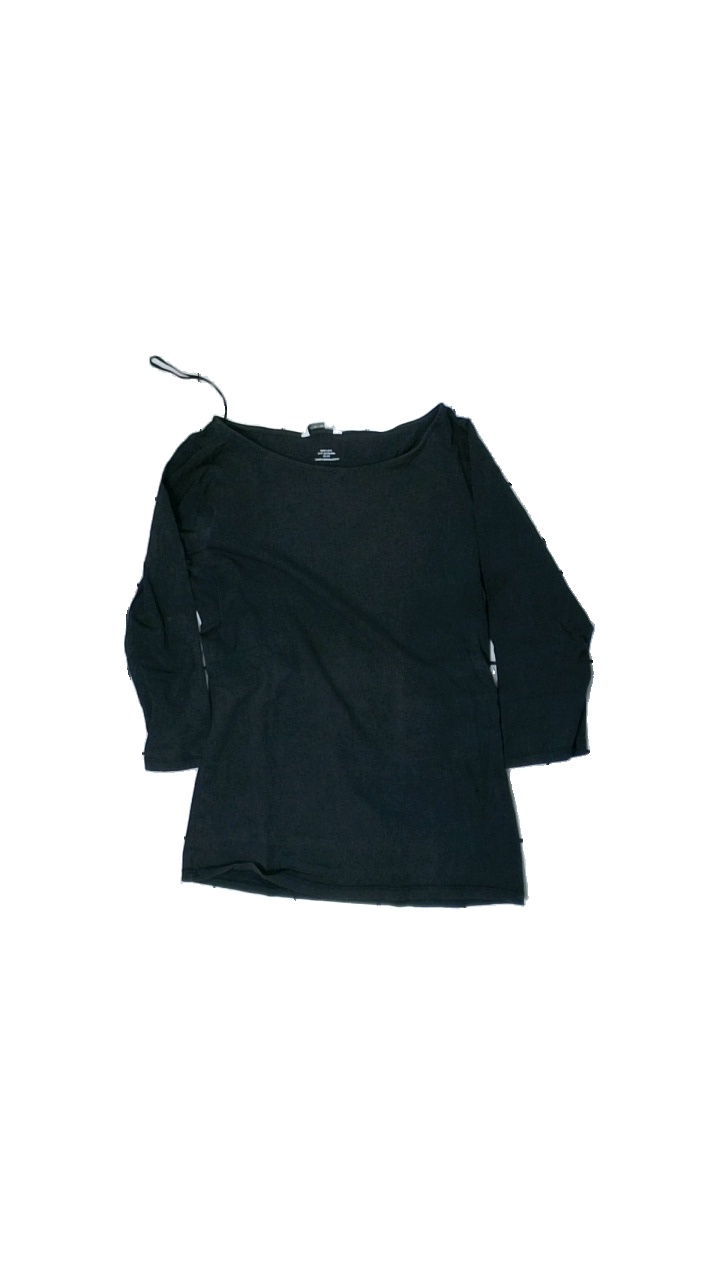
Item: Shirt (Ladies)
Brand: H&m
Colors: Black
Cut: C-collar
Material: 100% cotton
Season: All
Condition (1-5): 3
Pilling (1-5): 5
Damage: weak threading
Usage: Export
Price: <50